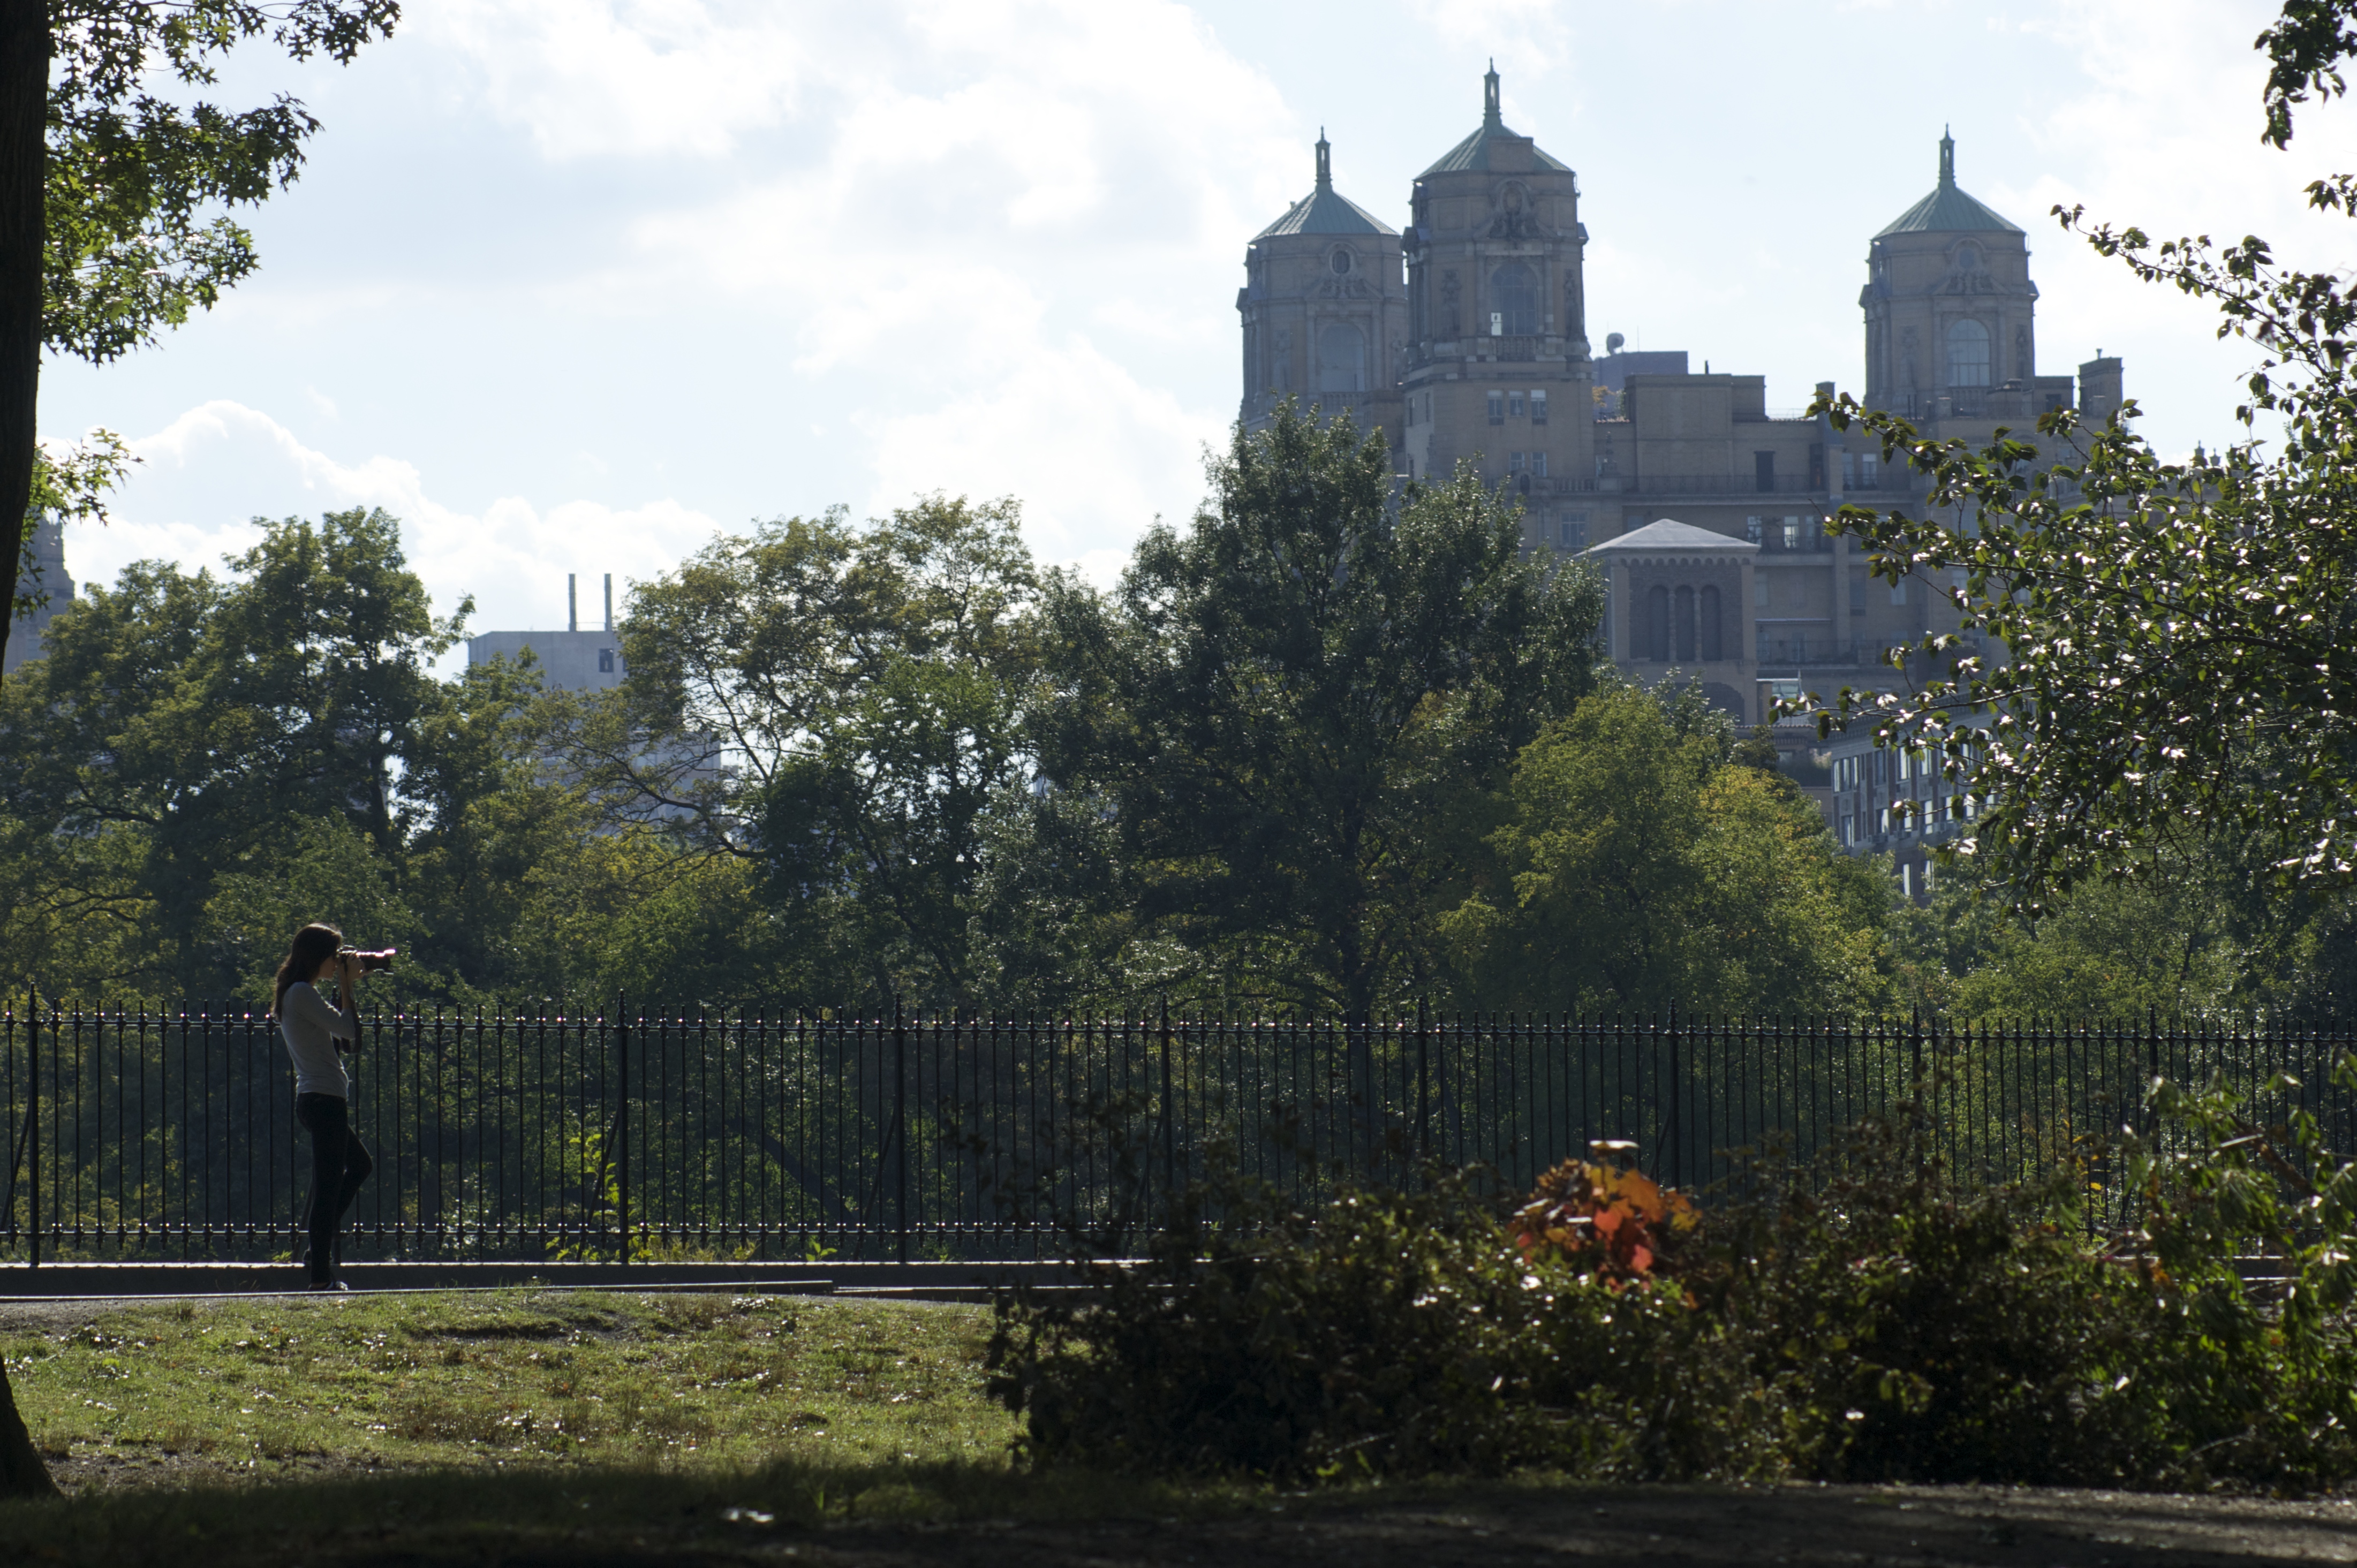
tree, skyline, flower, chateau, city, park, garden